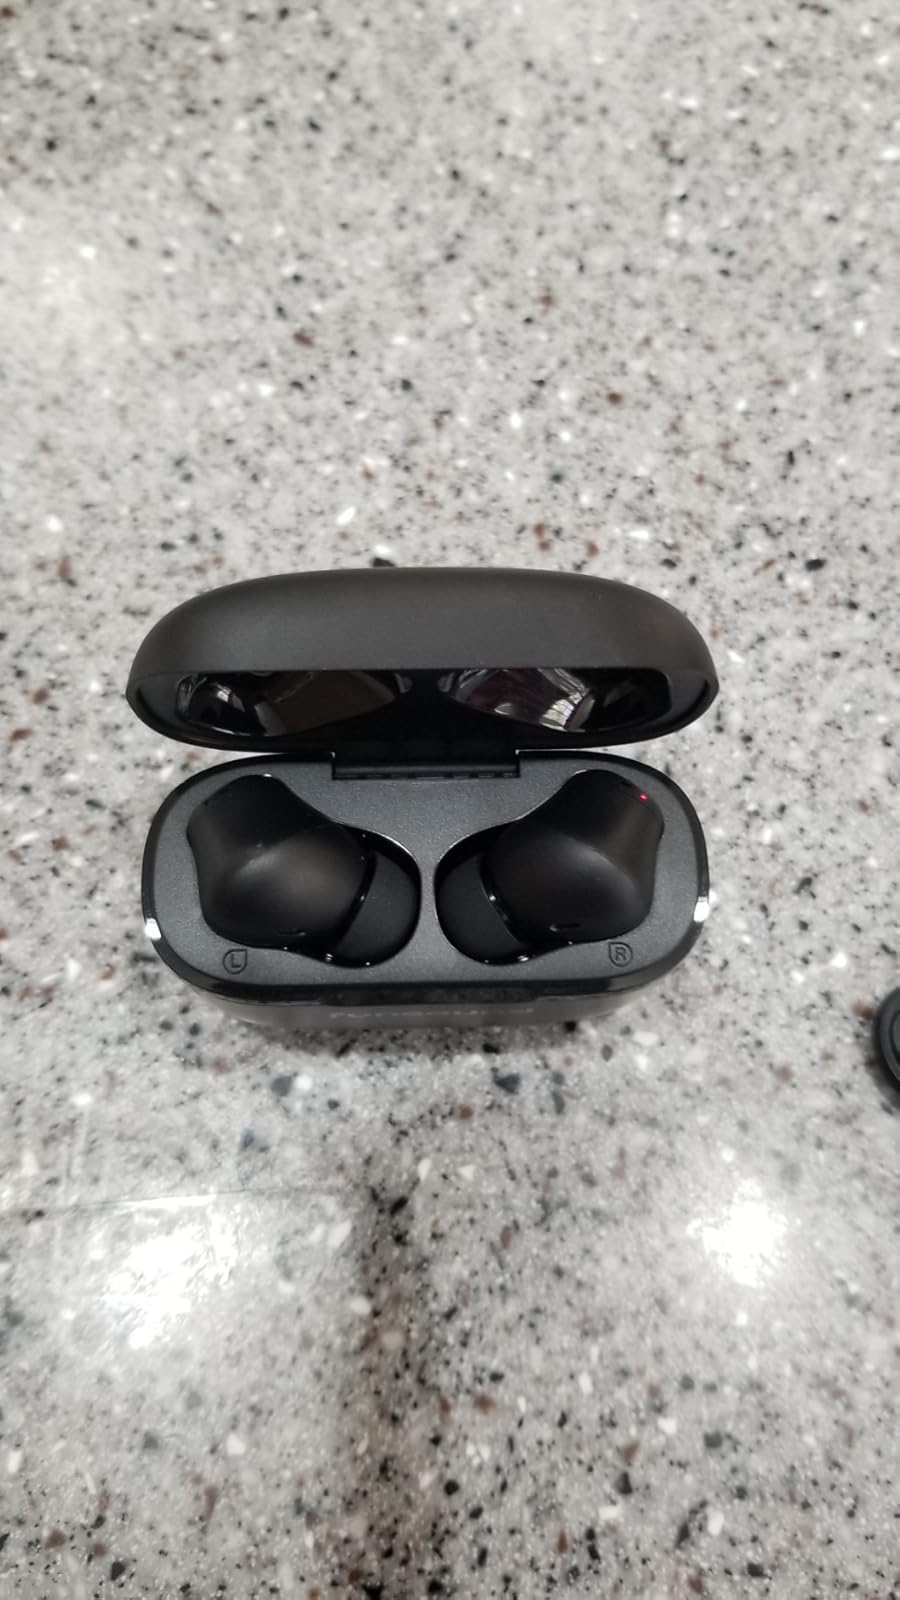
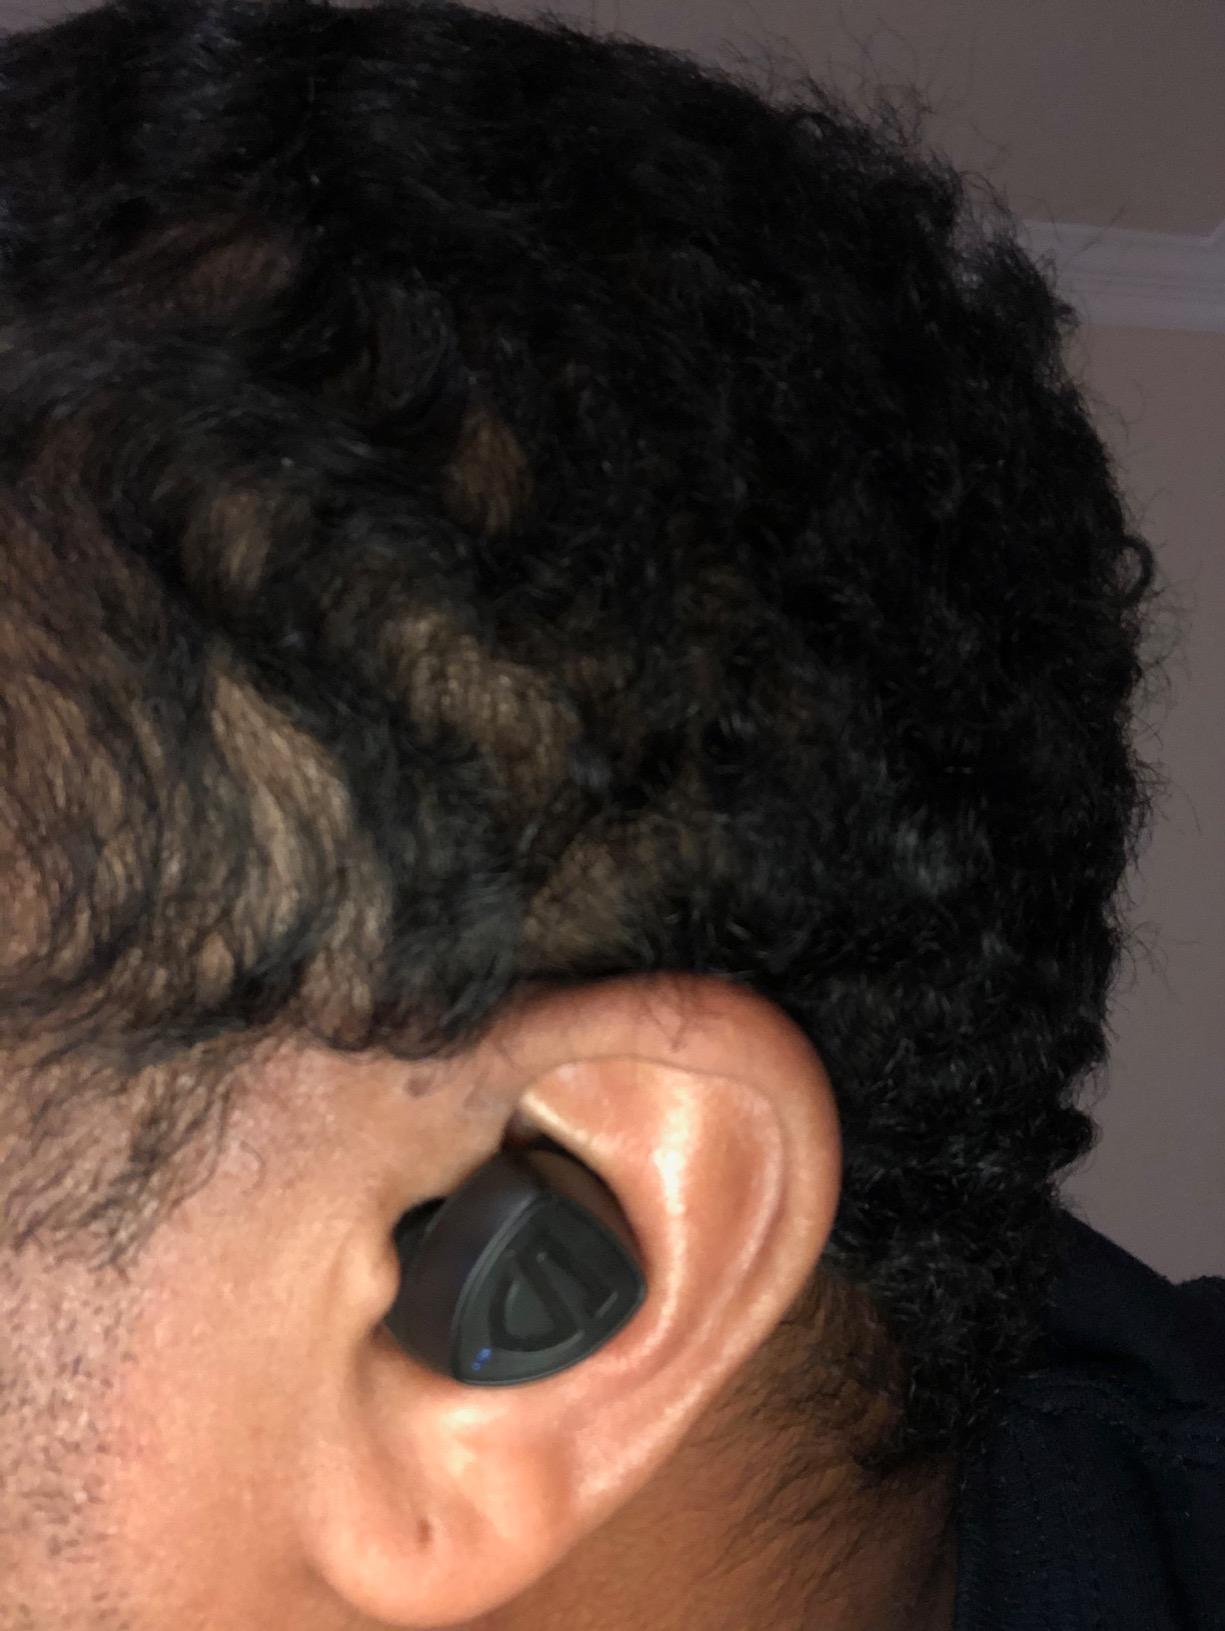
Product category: earbuds
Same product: no